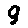
Label: 9